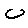
Label: 0